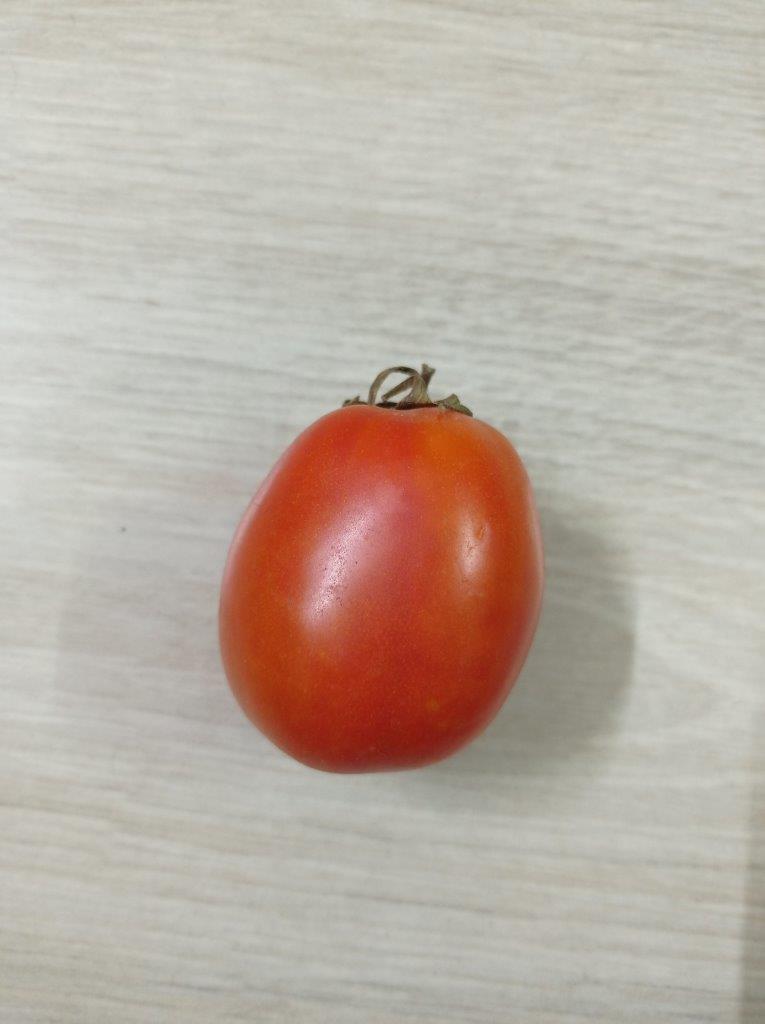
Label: Fresh